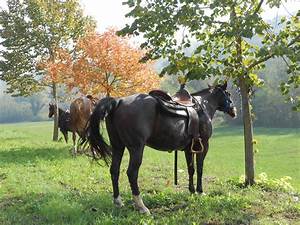
Label: mucca